Dan van Husen

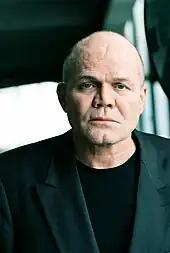
Dan van Husen in 2007

In 2011, he worked on the American film production "Tom Sawyer and Huckleberry Finn", directed by Jo Kastner, and got invited to the Spaghetti Western Film Festival in Los Angeles on 19 March of that year. He attended the Almería Western Film Festival from 8 to 11 September 2011, and received a lifetime achievement award in the western film genre. He then got invited to the Lund International Fantastic Film Festival in Sweden, from 15 to 24 September 2011. He attended the Cinefest 2011, VIII, and Internationales Festival des deutschen Film-Erbes Hamburg from 12 to 20 November 2011.